Italians

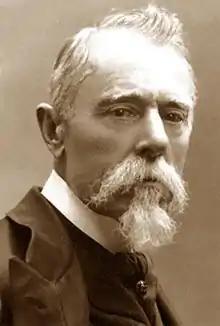
Ernesto Teodoro Moneta was awarded the Nobel Peace Prize in 1907. He adopted the motto "In varietate unitas!" which later inspired Motto of the European Union.

Accessory and jewelry labels, such as Bulgari, Luxottica, Buccellati have been founded in Italy and are internationally acclaimed, and Luxottica is the world's largest eyewear company. Also, the fashion magazine Vogue Italia, is considered one of the most prestigious fashion magazines in the world. The talent of young, creative fashion is also promoted, as in the ITS young fashion designer competition in Trieste.